Chambercombe

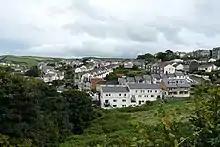
Chambercombe

Chambercombe is a hilly suburb in the North Devon town of Ilfracombe.